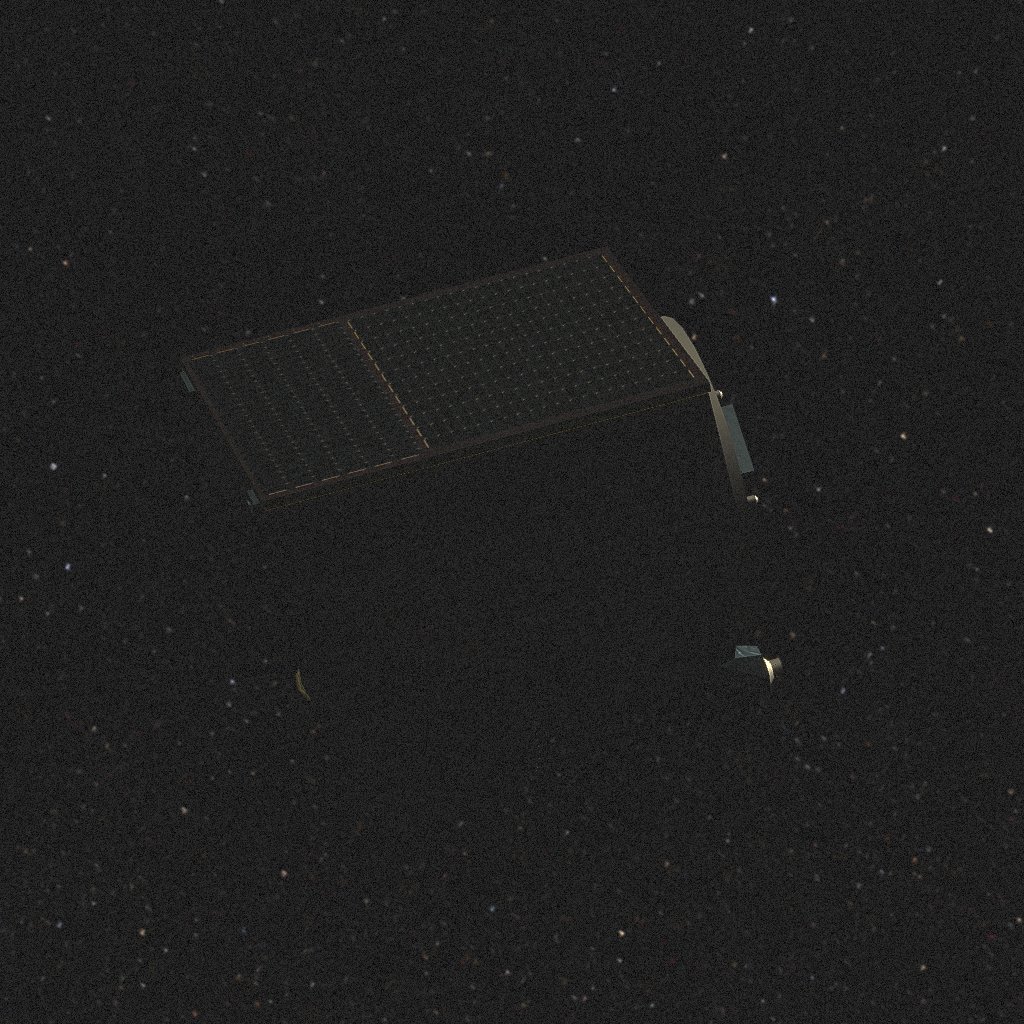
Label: cheops